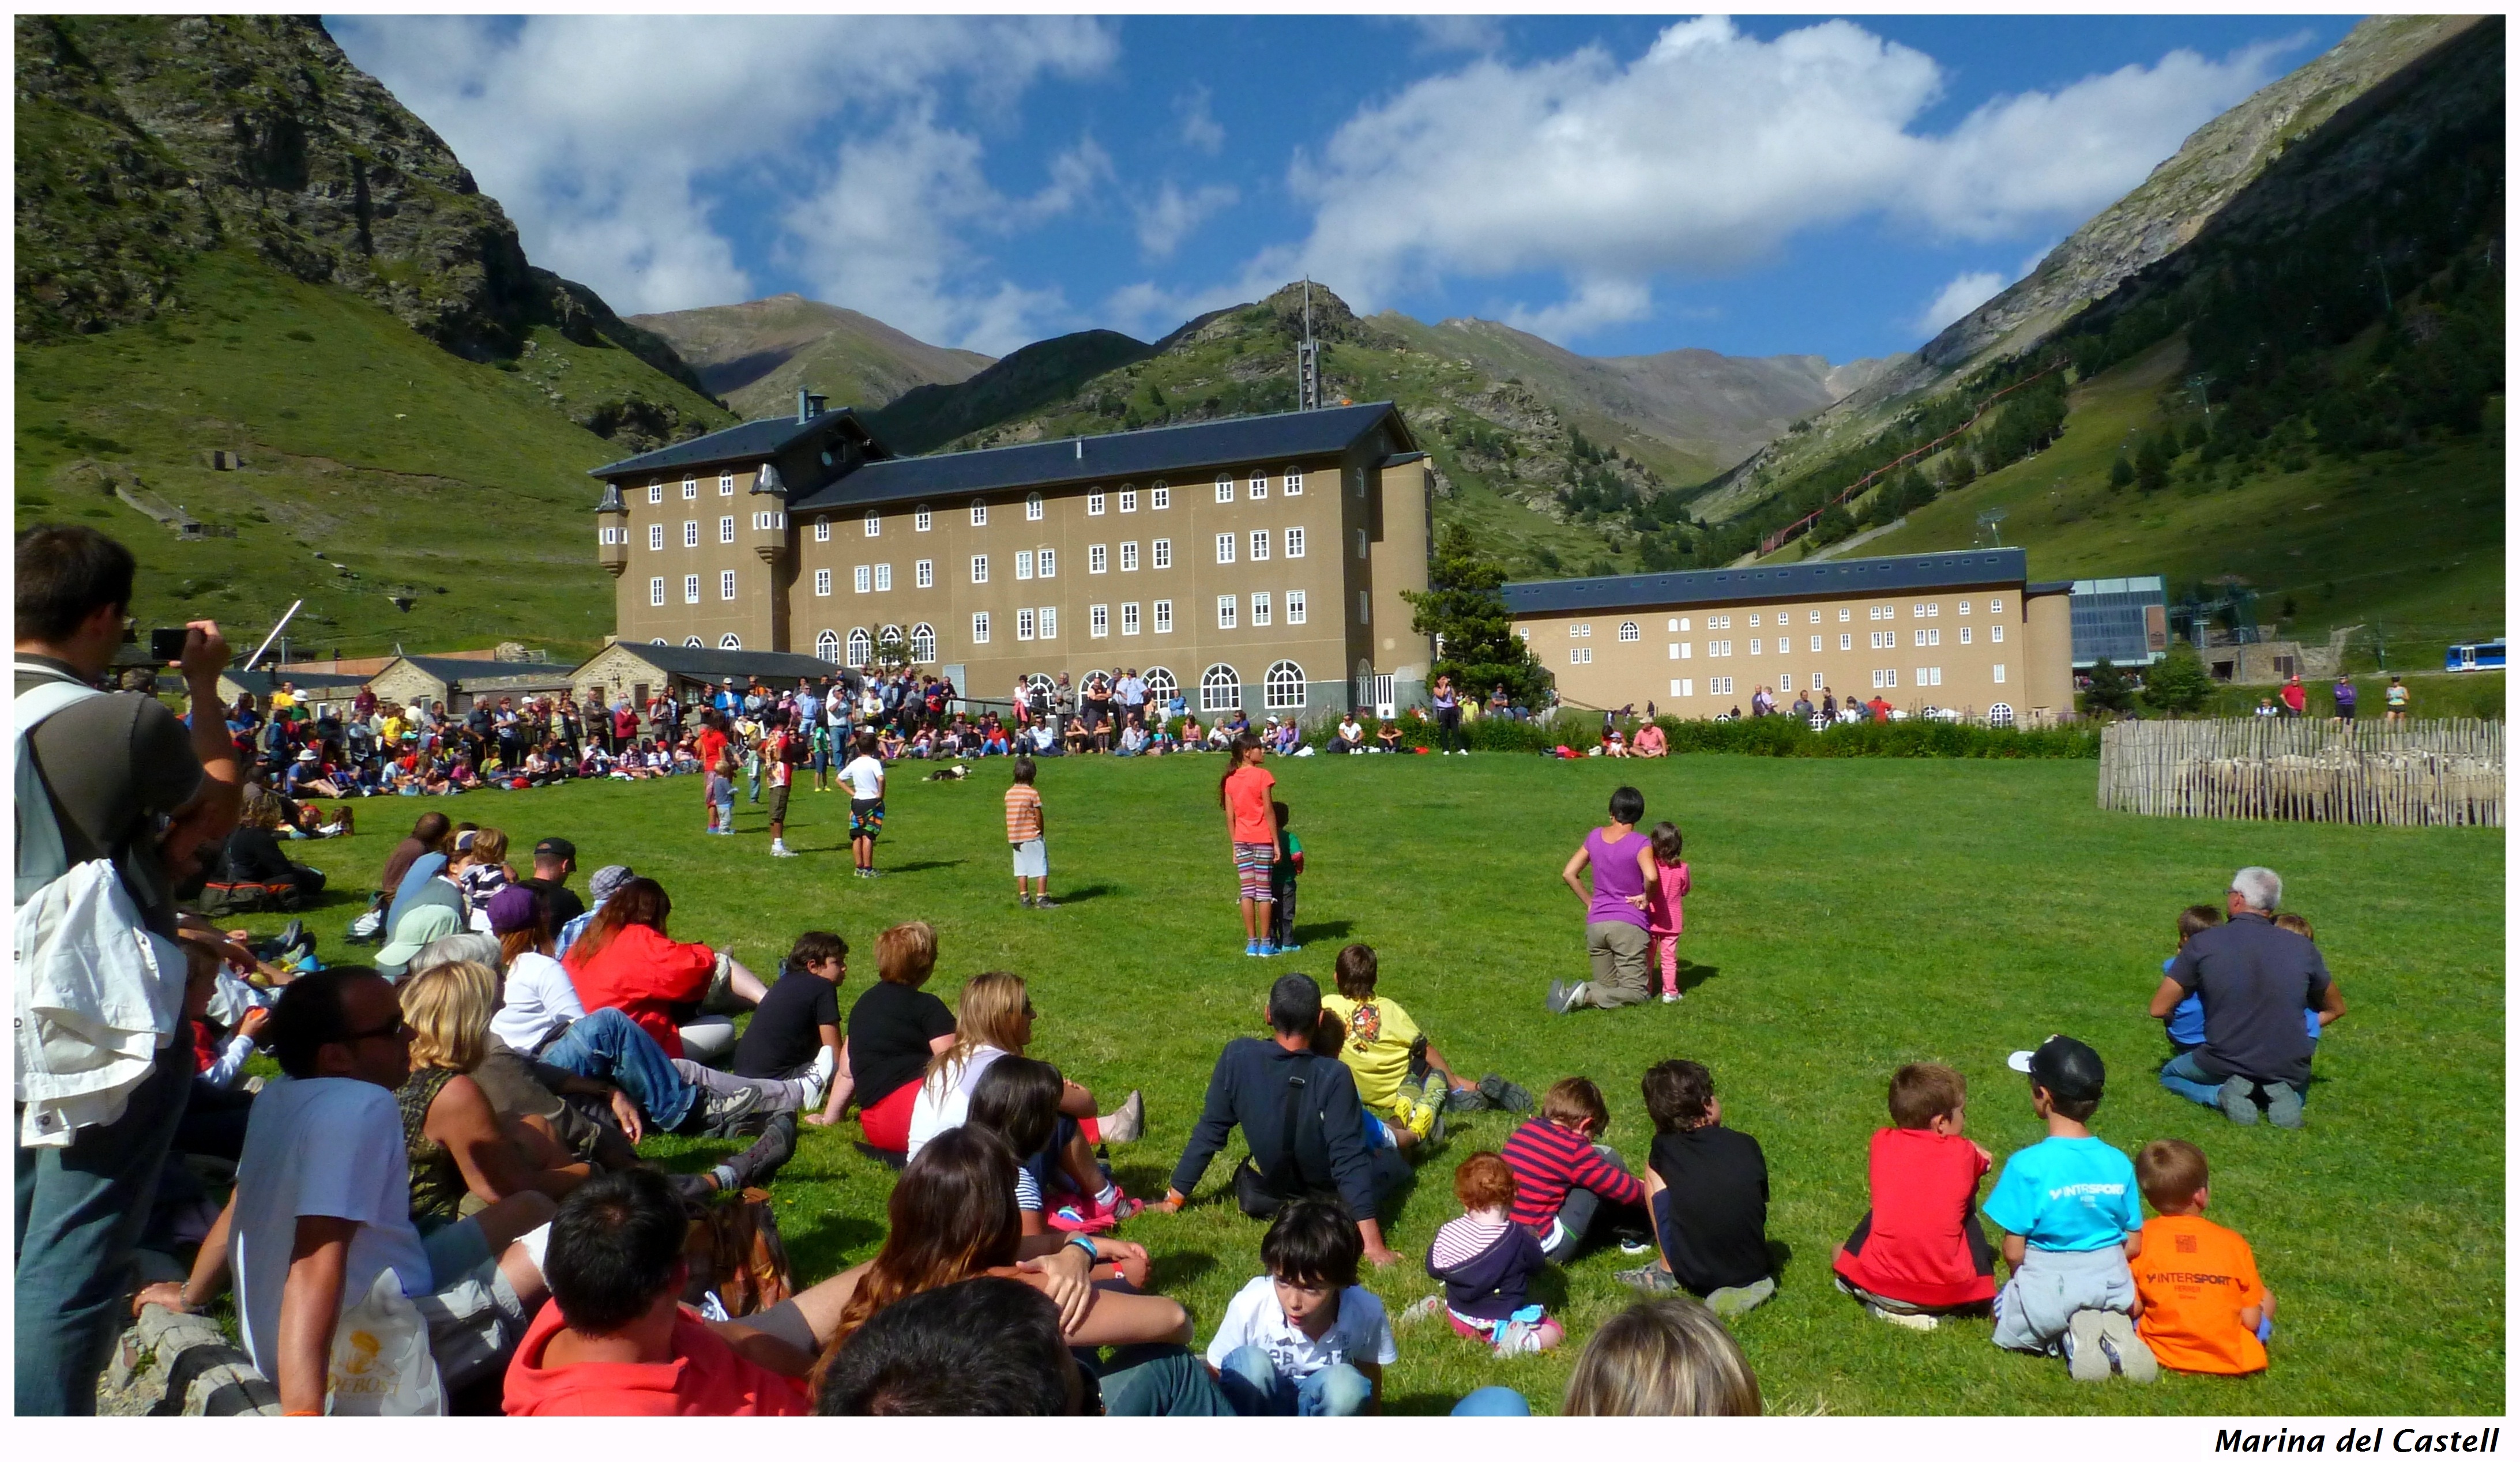
nature, grass, people, building, valley, community, tourism, public, edificio, batiment, gente, sanctuary, naturaleza, valle, gens, santuario, pirineos, natur, natura, gras, herbe, leute, tal, pyrenees, pirineus, naturalesa, gent, cesped, geb ude, erba, publikum, vall e, edifici, pyren en, pirenei, p blico, valledenuria, pubblico, sanctuaire, pirineu, gespa, queralbs, santuari, heiligtum, lavallden ria, valleyofnuria, vall eden ria